Dyson Institute of Engineering and Technology

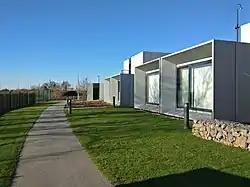
Accommodation pods at the Dyson Institute Village

As part of the development of the Institute, accommodation and communal spaces for undergraduates were designed and built in collaboration with Wilkinson Eyre. Completed in 2019, the village consists of pre-fabricated cross-laminate timber pods, arranged in clusters around a central communal building which houses a cafe, bar, and screening room. The Dyson Institute Village was entered into the residential category of the 2019 World Architecture News awards, and the housing project of the year category of the 2019 World Architecture Festival awards.